John Gielgud on stage and screen

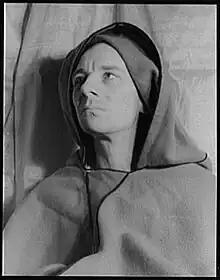
1936 portrait of Gielgud by Carl Van Vechten

Sir John Gielgud (1904–2000) was an English actor and theatre director. He appeared on stage, television and radio and in film in a career that spanned eight decades. Film historian Brian McFarlane, writing for the British Film Institute, wrote of Gielgud that "in terms of the performing arts, it is no exaggeration to say that he towered over the century".